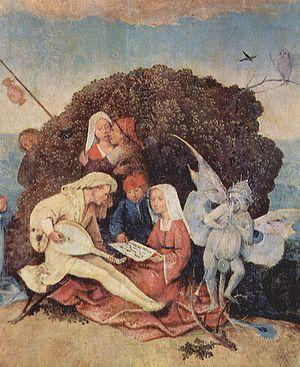
Le Chariot de foin est le titre attribué au panneau central d'un triptyque exécuté vers 1501-1502 par le peintre néerlandais Jérôme Bosch, et, par extension, au triptyque lui-même. Comme les autres triptyques de Jérôme Bosch, il évoque, selon une perspective allégorique moralisante qui condamne en même temps qu'elle cherche à prévenir, le parcours de l'humanité en proie aux vices et aux tentations terrestres, que désigne métaphoriquement le chariot de foin, depuis le Péché originel, sur le panneau de gauche, jusqu'à la Damnation aux Enfers, sur le panneau de droite. Les volets refermés représentent quant à eux Le Colporteur, qui peut être interprété comme une version figurative du même parcours, de l'homme sur le chemin semé d'embûches de la vie.